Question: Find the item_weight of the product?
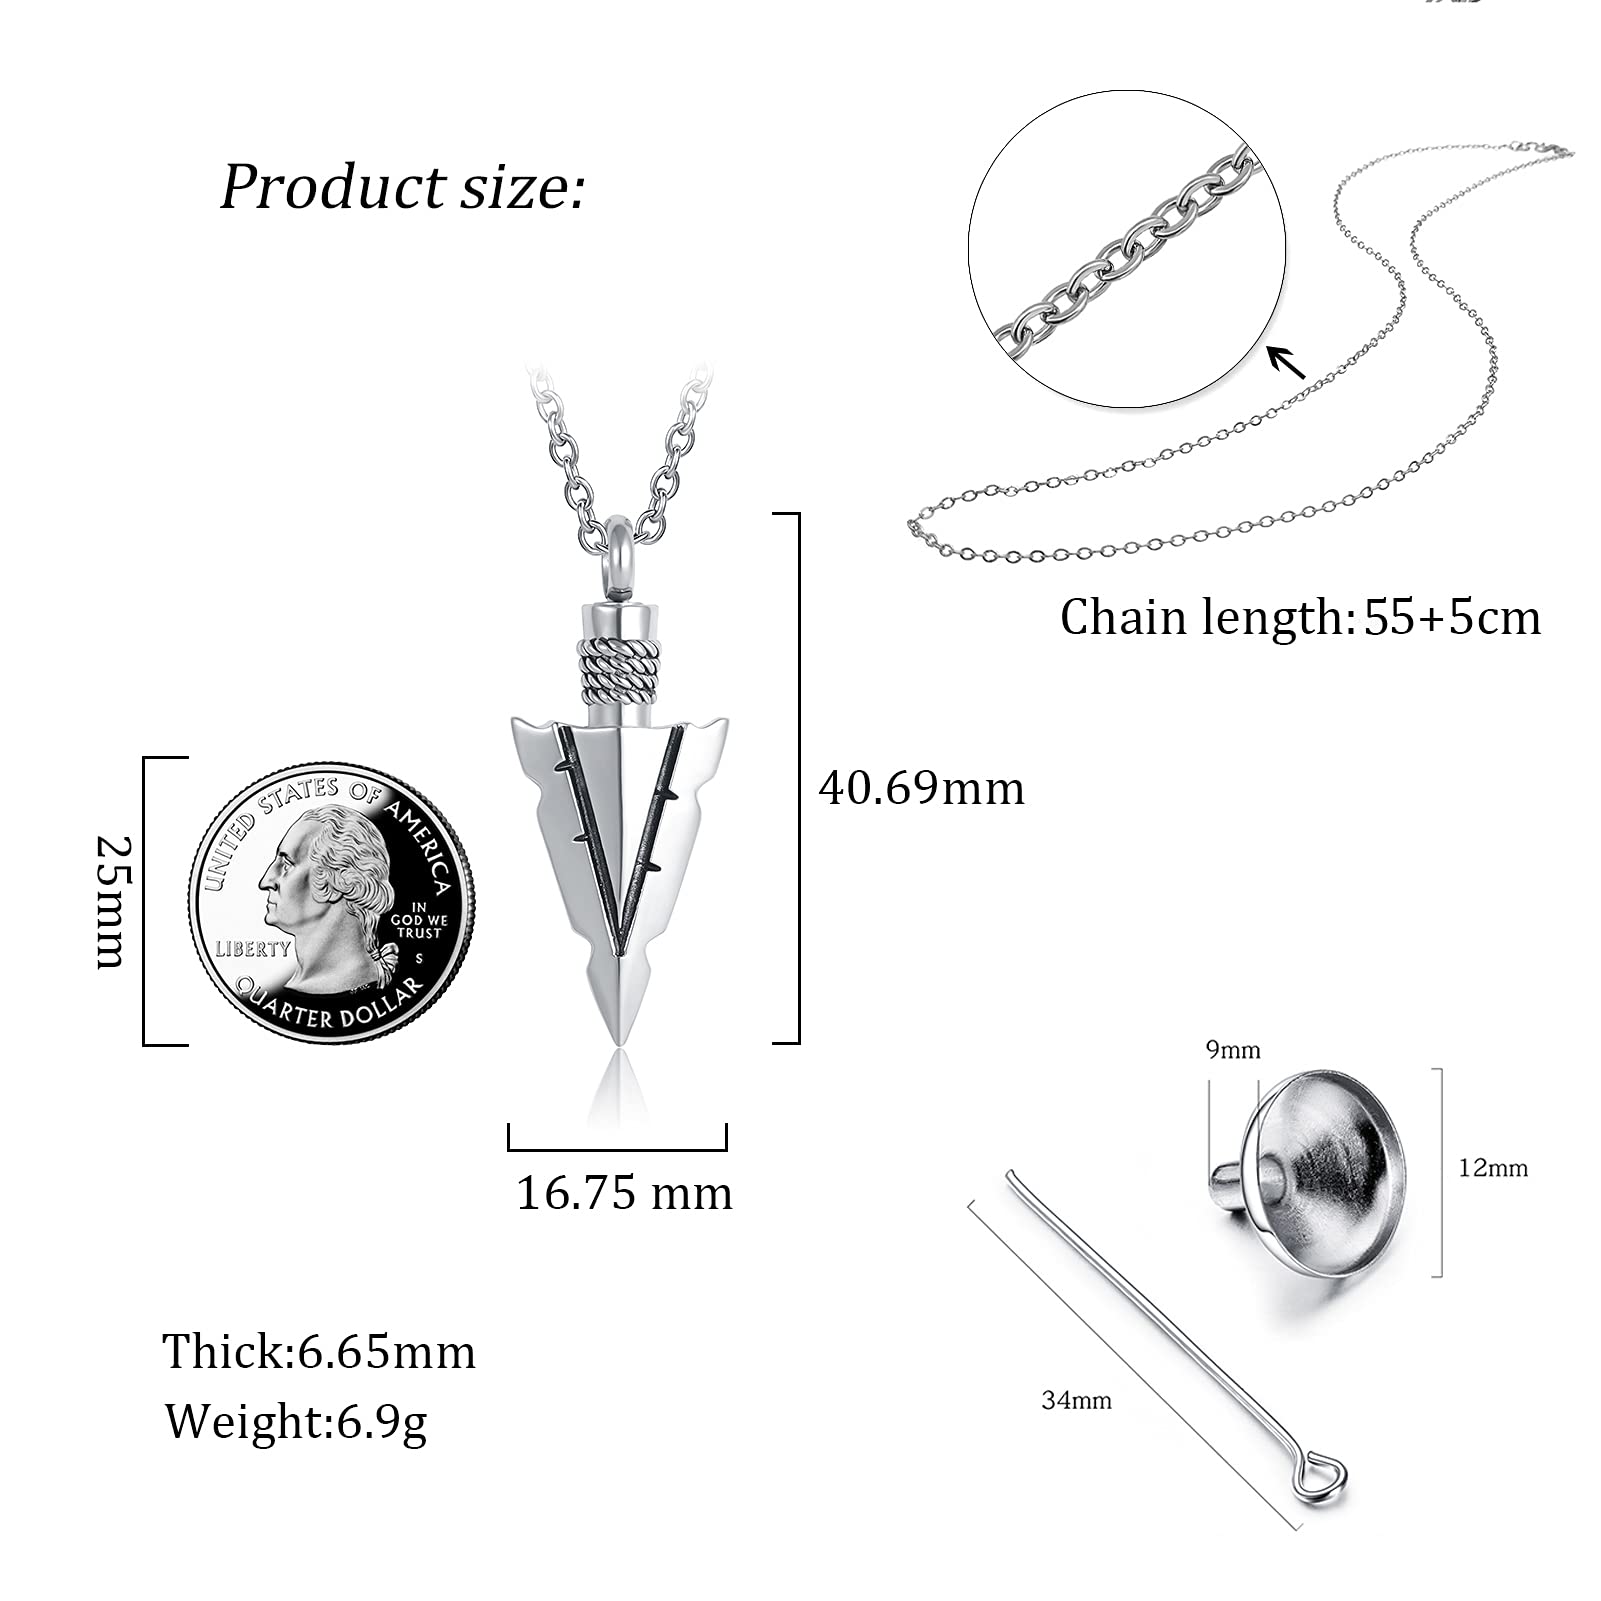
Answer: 6.9 gram